Pepsi Zero Sugar

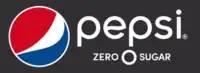
Logo used before re-branding in 2020. This logo was introduced in 2016.

For Super Bowl XLIV in July 2010, Pepsi Max did a reboot of a well-received ad that ran during the 1995 Super Bowl XXIX. In the original ad, a pair of delivery drivers from Coca-Cola and Pepsi began a tentative friendship while listening to "Get Together" by The Youngbloods; in a peacemaking gesture, the two rivals taste each other's soda. But the friendship ends in humorous conflict when the Coca-Cola driver refuses to return the (superior) Pepsi product. The new ad riffed on the same story, with the drivers this time coming to blows over the then-Pepsi Max at the expense of Coca-Cola's much more popular Coke Zero, with the song "Why Can't We Be Friends?" by the American funk band War as the soundtrack.